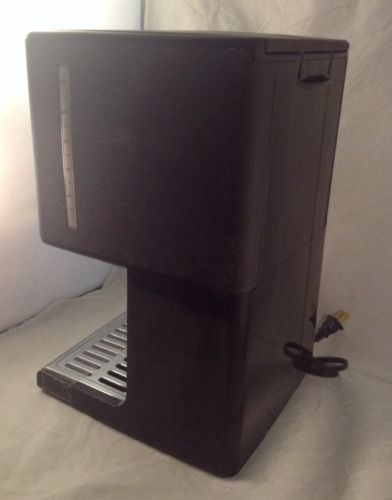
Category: coffee maker